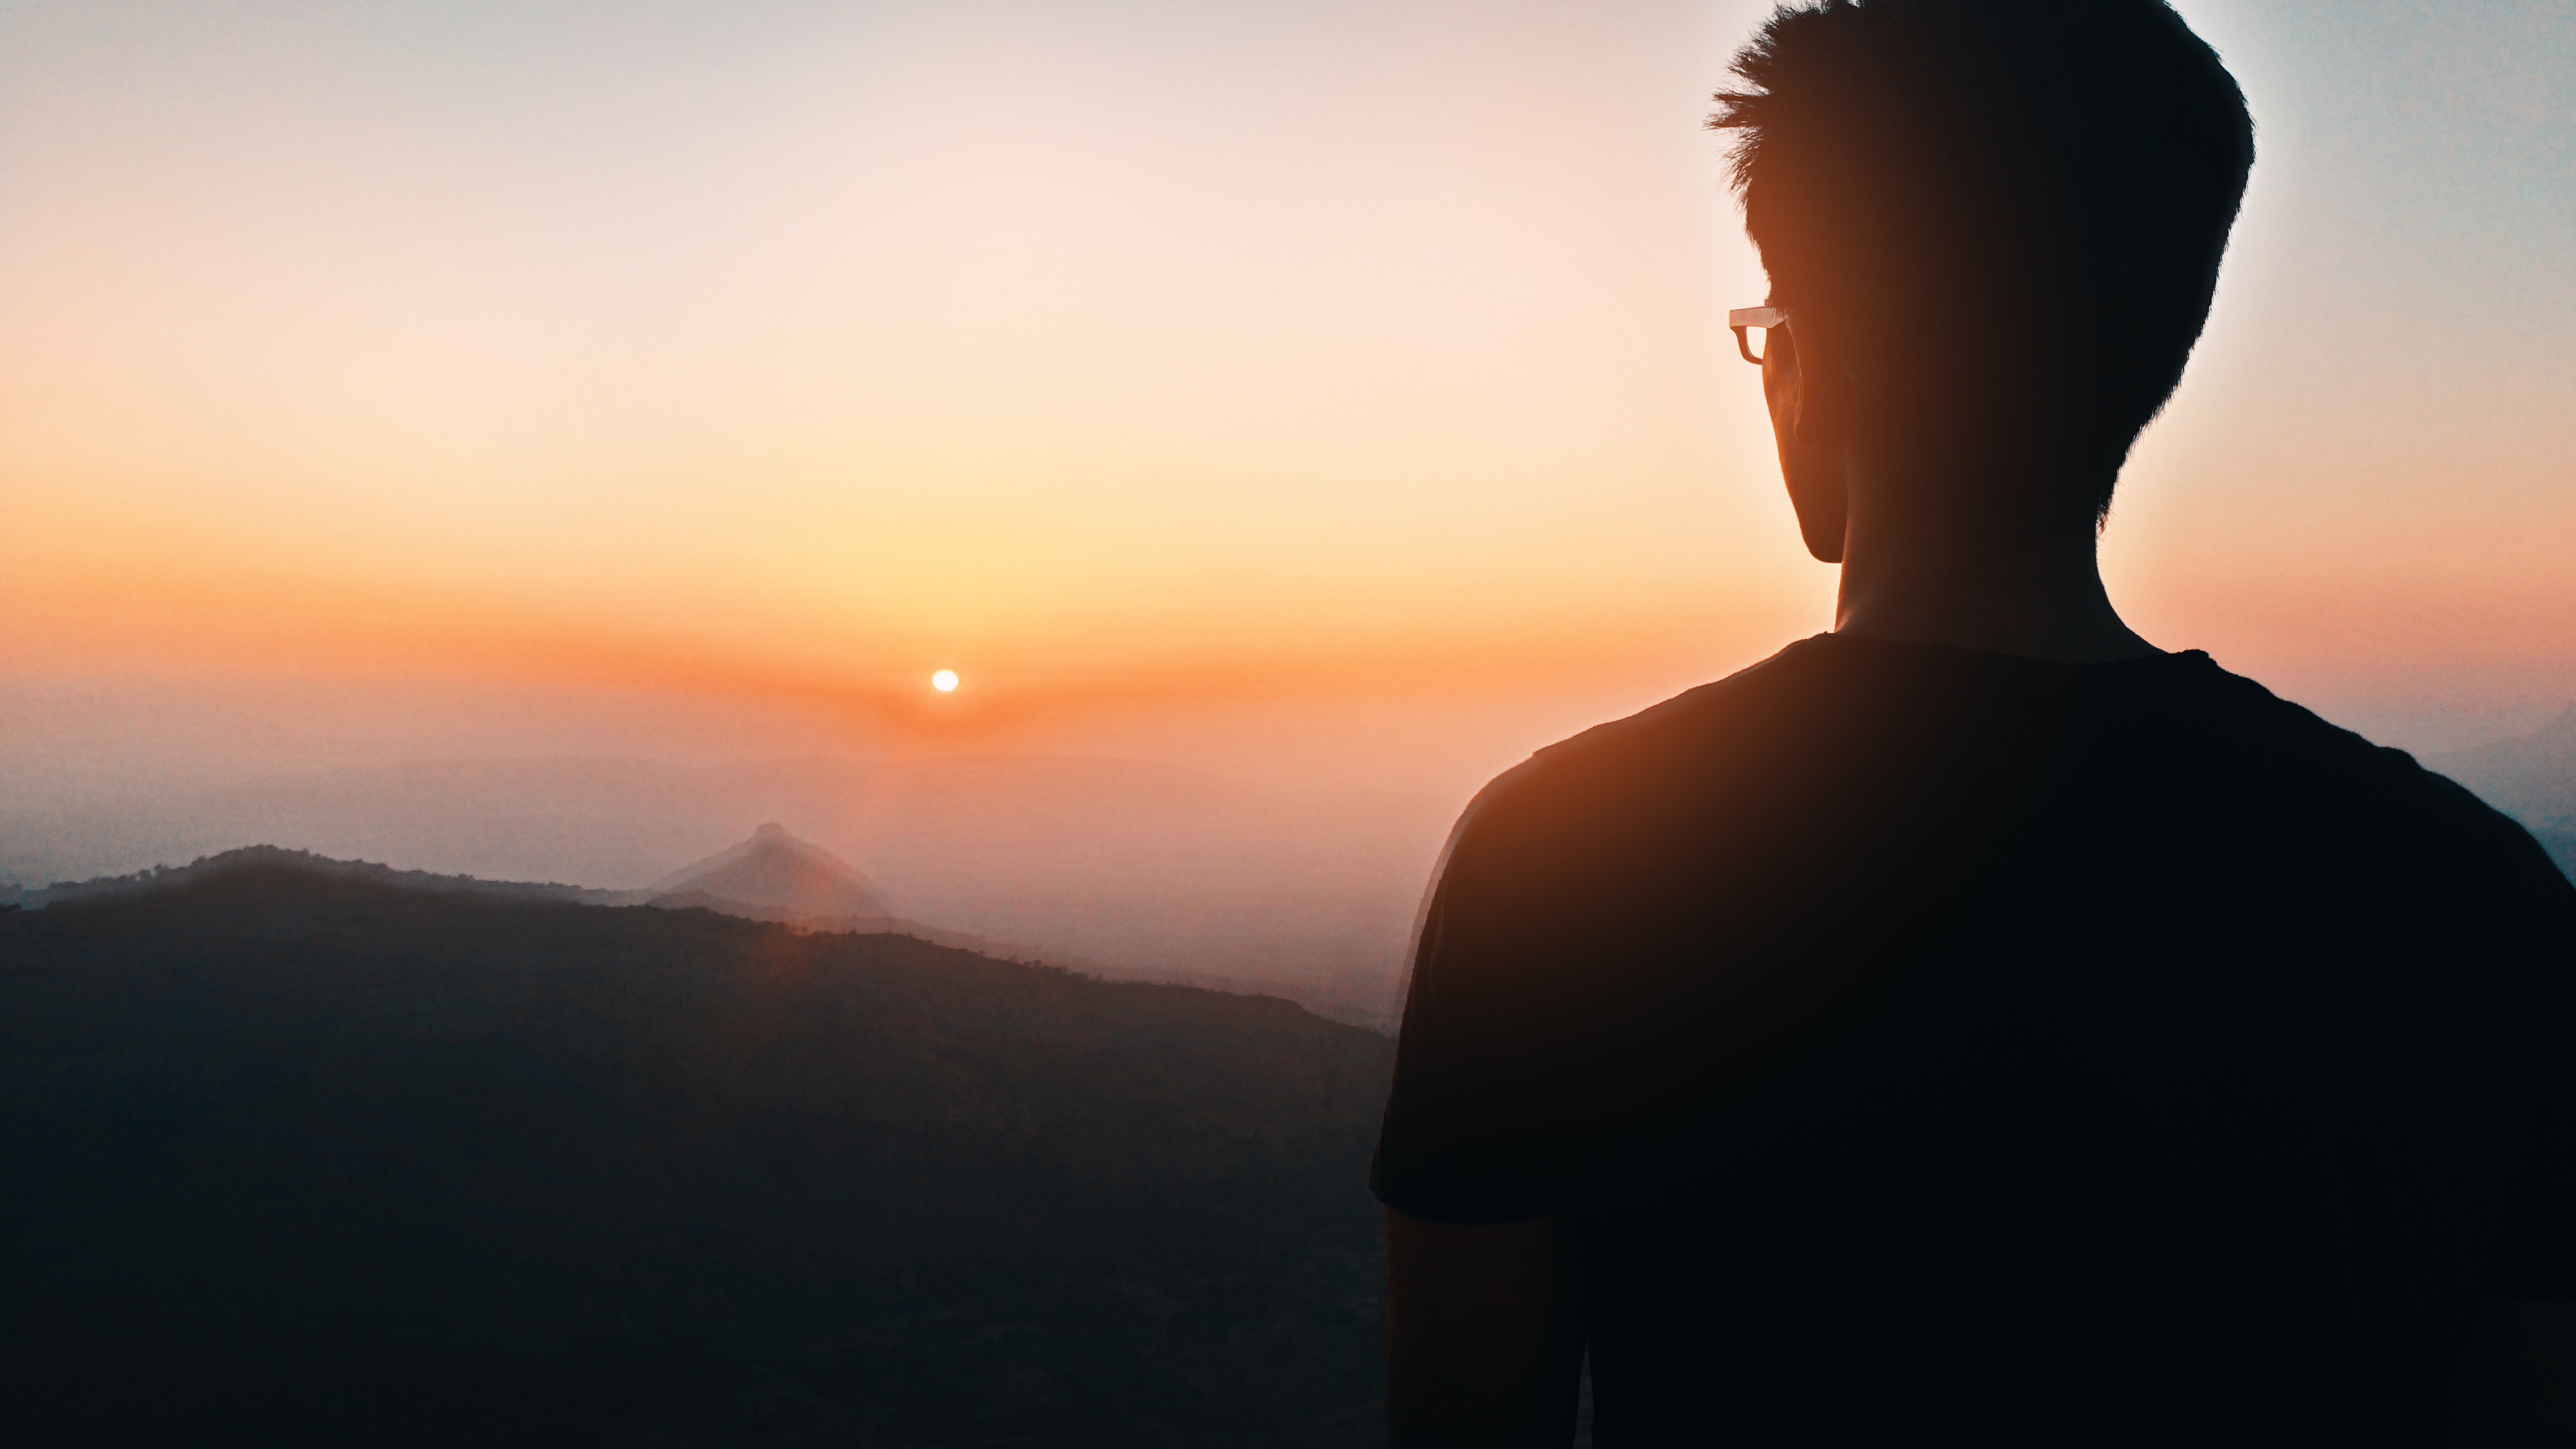
horizon, silhouette, light, sun, sunrise, sunset, sunlight, morning, dawn, atmosphere, dusk, evening, atmospheric phenomenon, atmosphere of earth